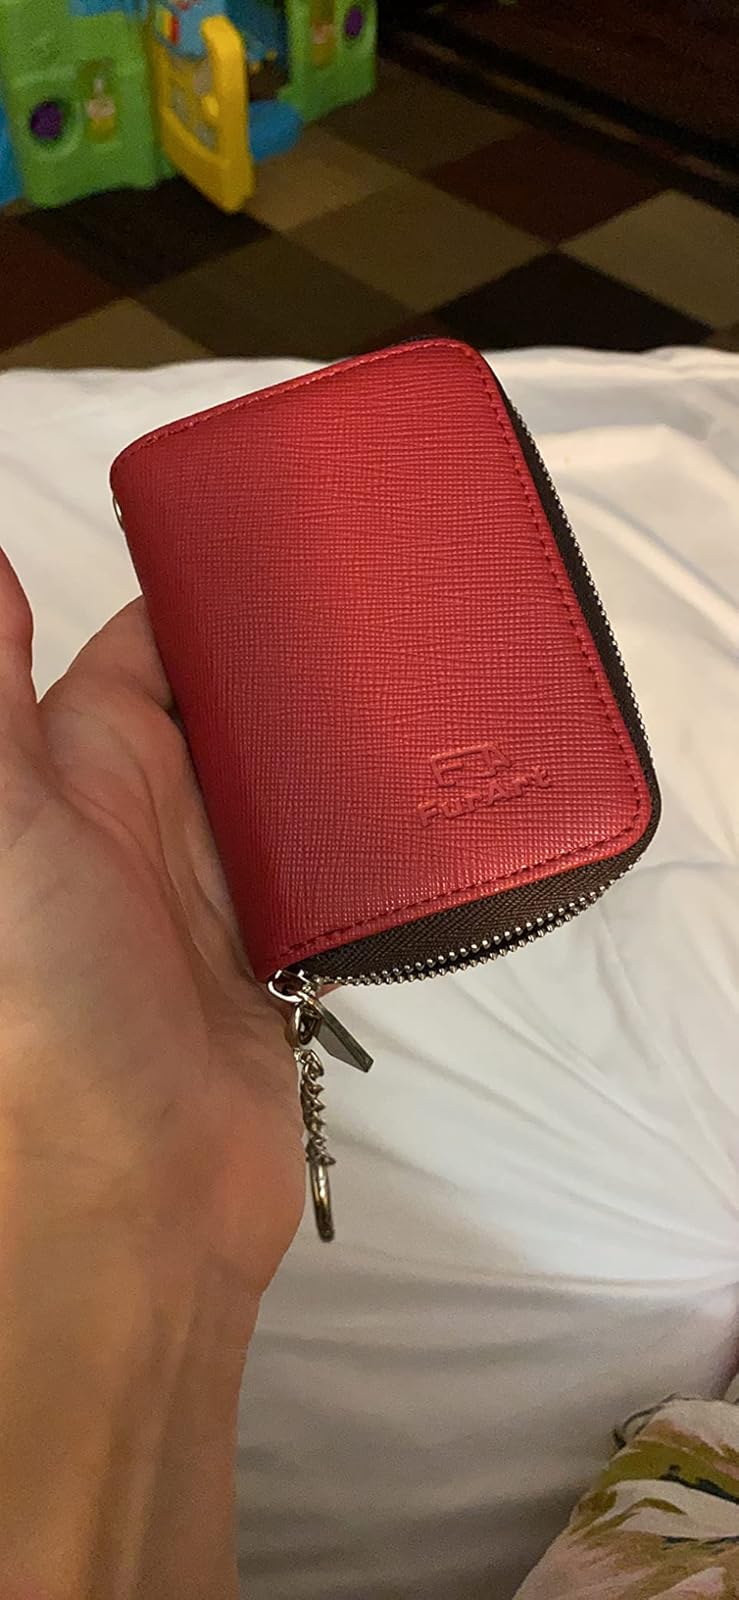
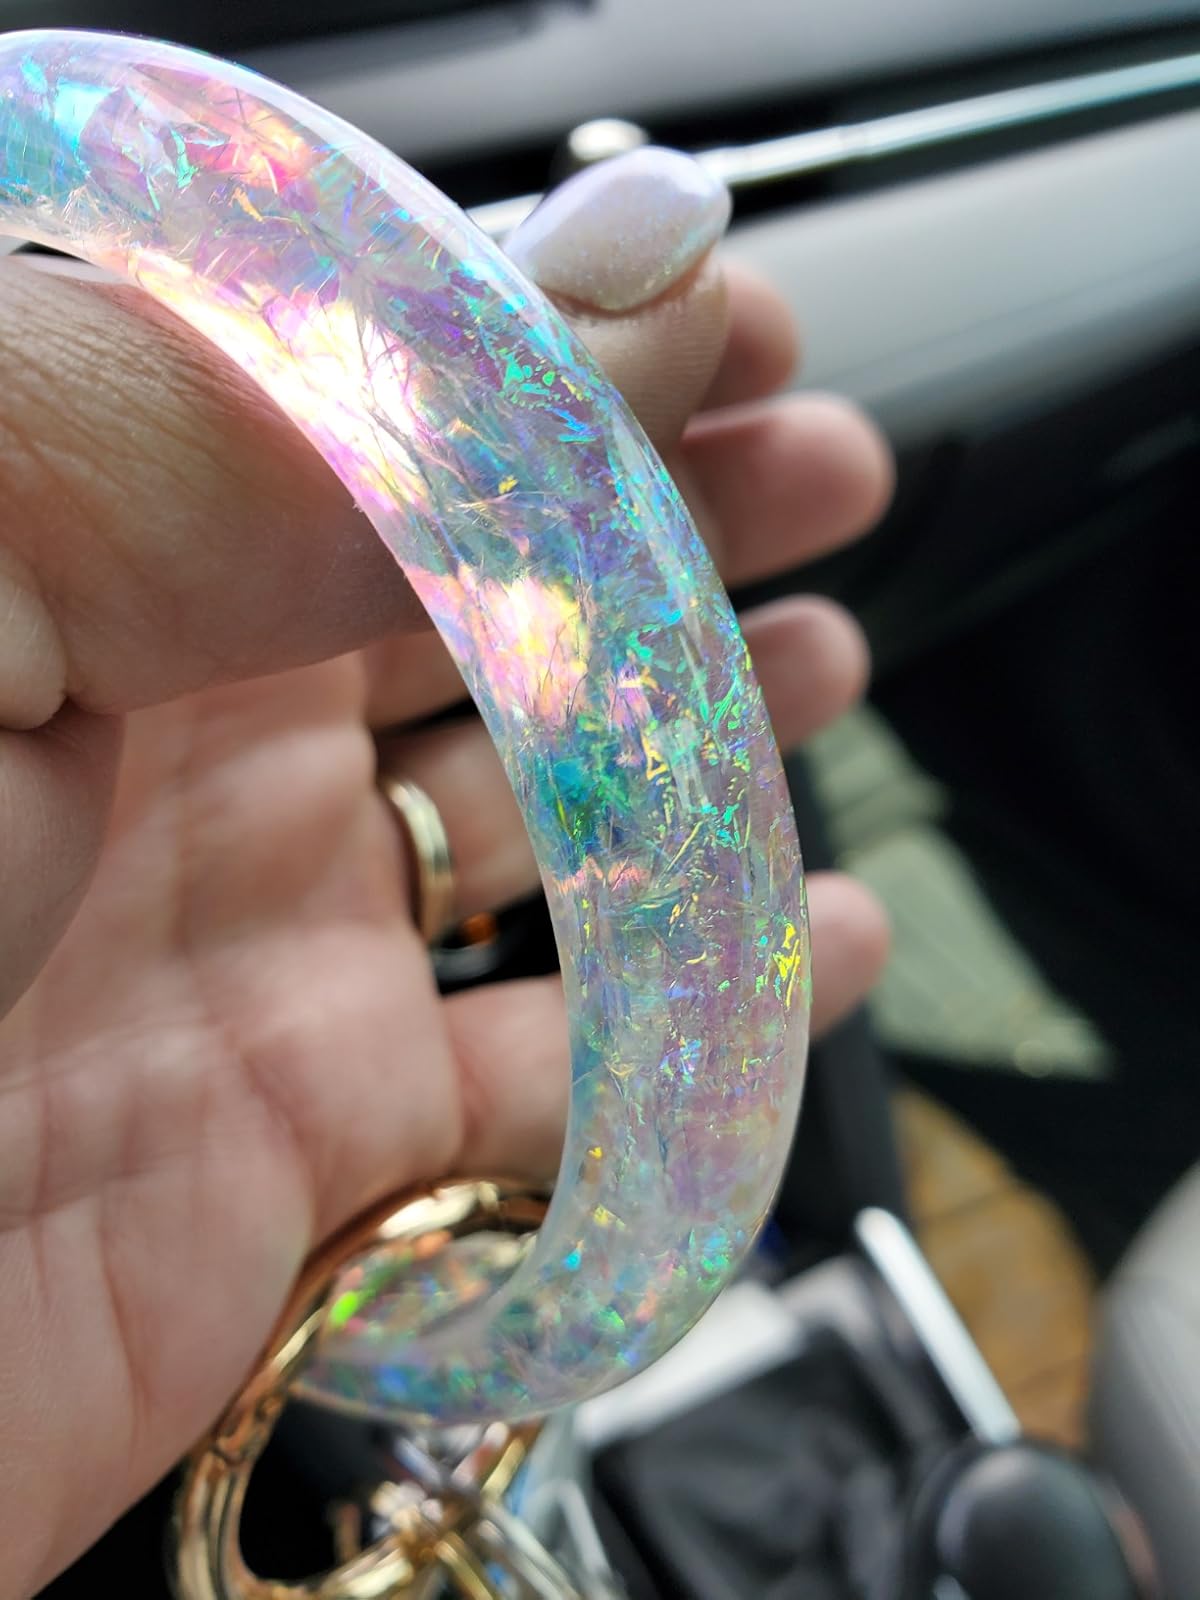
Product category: accessories_keychain
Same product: no